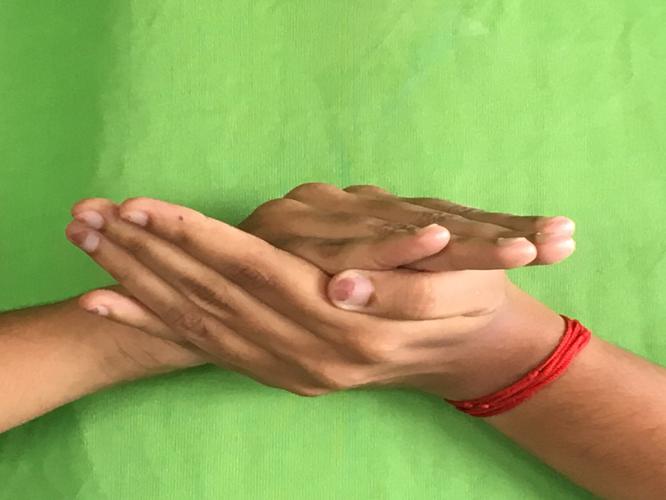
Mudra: Samputa
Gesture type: double_hand